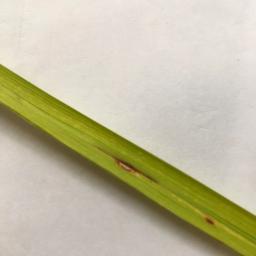
Label: Rice___Leaf_Blast